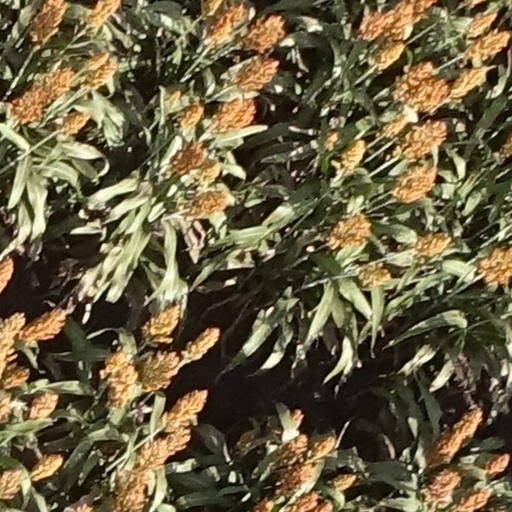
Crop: sorghum